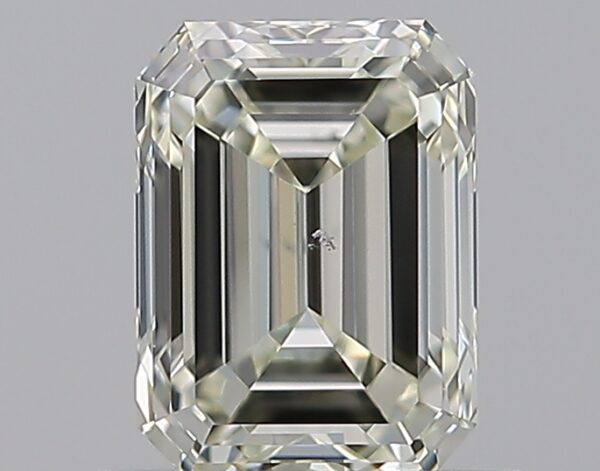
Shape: emerald
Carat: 0.81
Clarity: SI1
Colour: L
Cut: EX
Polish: EX
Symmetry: VG
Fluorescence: N
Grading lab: GIA
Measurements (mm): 6.08 x 4.49 x 3.05